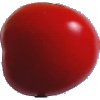
Label: Tomato 4